Biblical archaeology

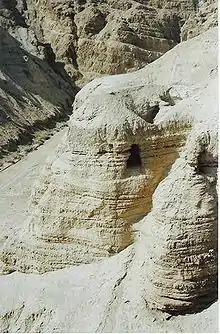
The caves at Qumran, where one of biblical archaeology's most important findings of all time was found, in the valley of the Dead Sea

Biblical archaeology has also been the target of several celebrated forgeries, which have been perpetrated for a variety of reasons. One of the most celebrated is that of the James Ossuary, when information came to light in 2002 regarding the discovery of an ossuary, with an inscription that translated to "Jacob, son of Joseph and brother of Jesus". In reality the artifact had been discovered twenty years before, after which it had exchanged hands a number of times and the inscription had been added. This was discovered because it did not correspond to the pattern of the epoch from which it dated.